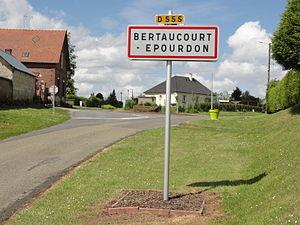
Bertaucourt-Epourdon est une commune française située dans le département de l'Aisne, en région Hauts-de-France.